Al Schacht

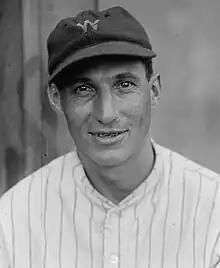
Schacht in 1925

Alexander Schacht (November 11, 1892 – July 14, 1984) was an American professional baseball player, coach, clown, and, later, restaurateur. Schacht was a pitcher for the Washington Senators in the American League from 1919 to 1921.